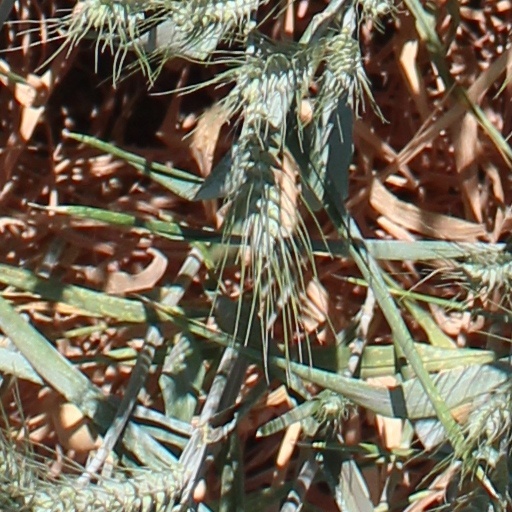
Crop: wheat